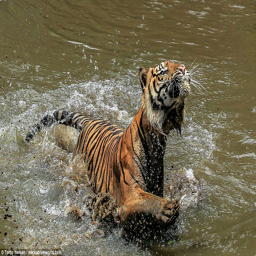
the beautiful creature can be seen showcasing his tremendous power as he leapt through the water